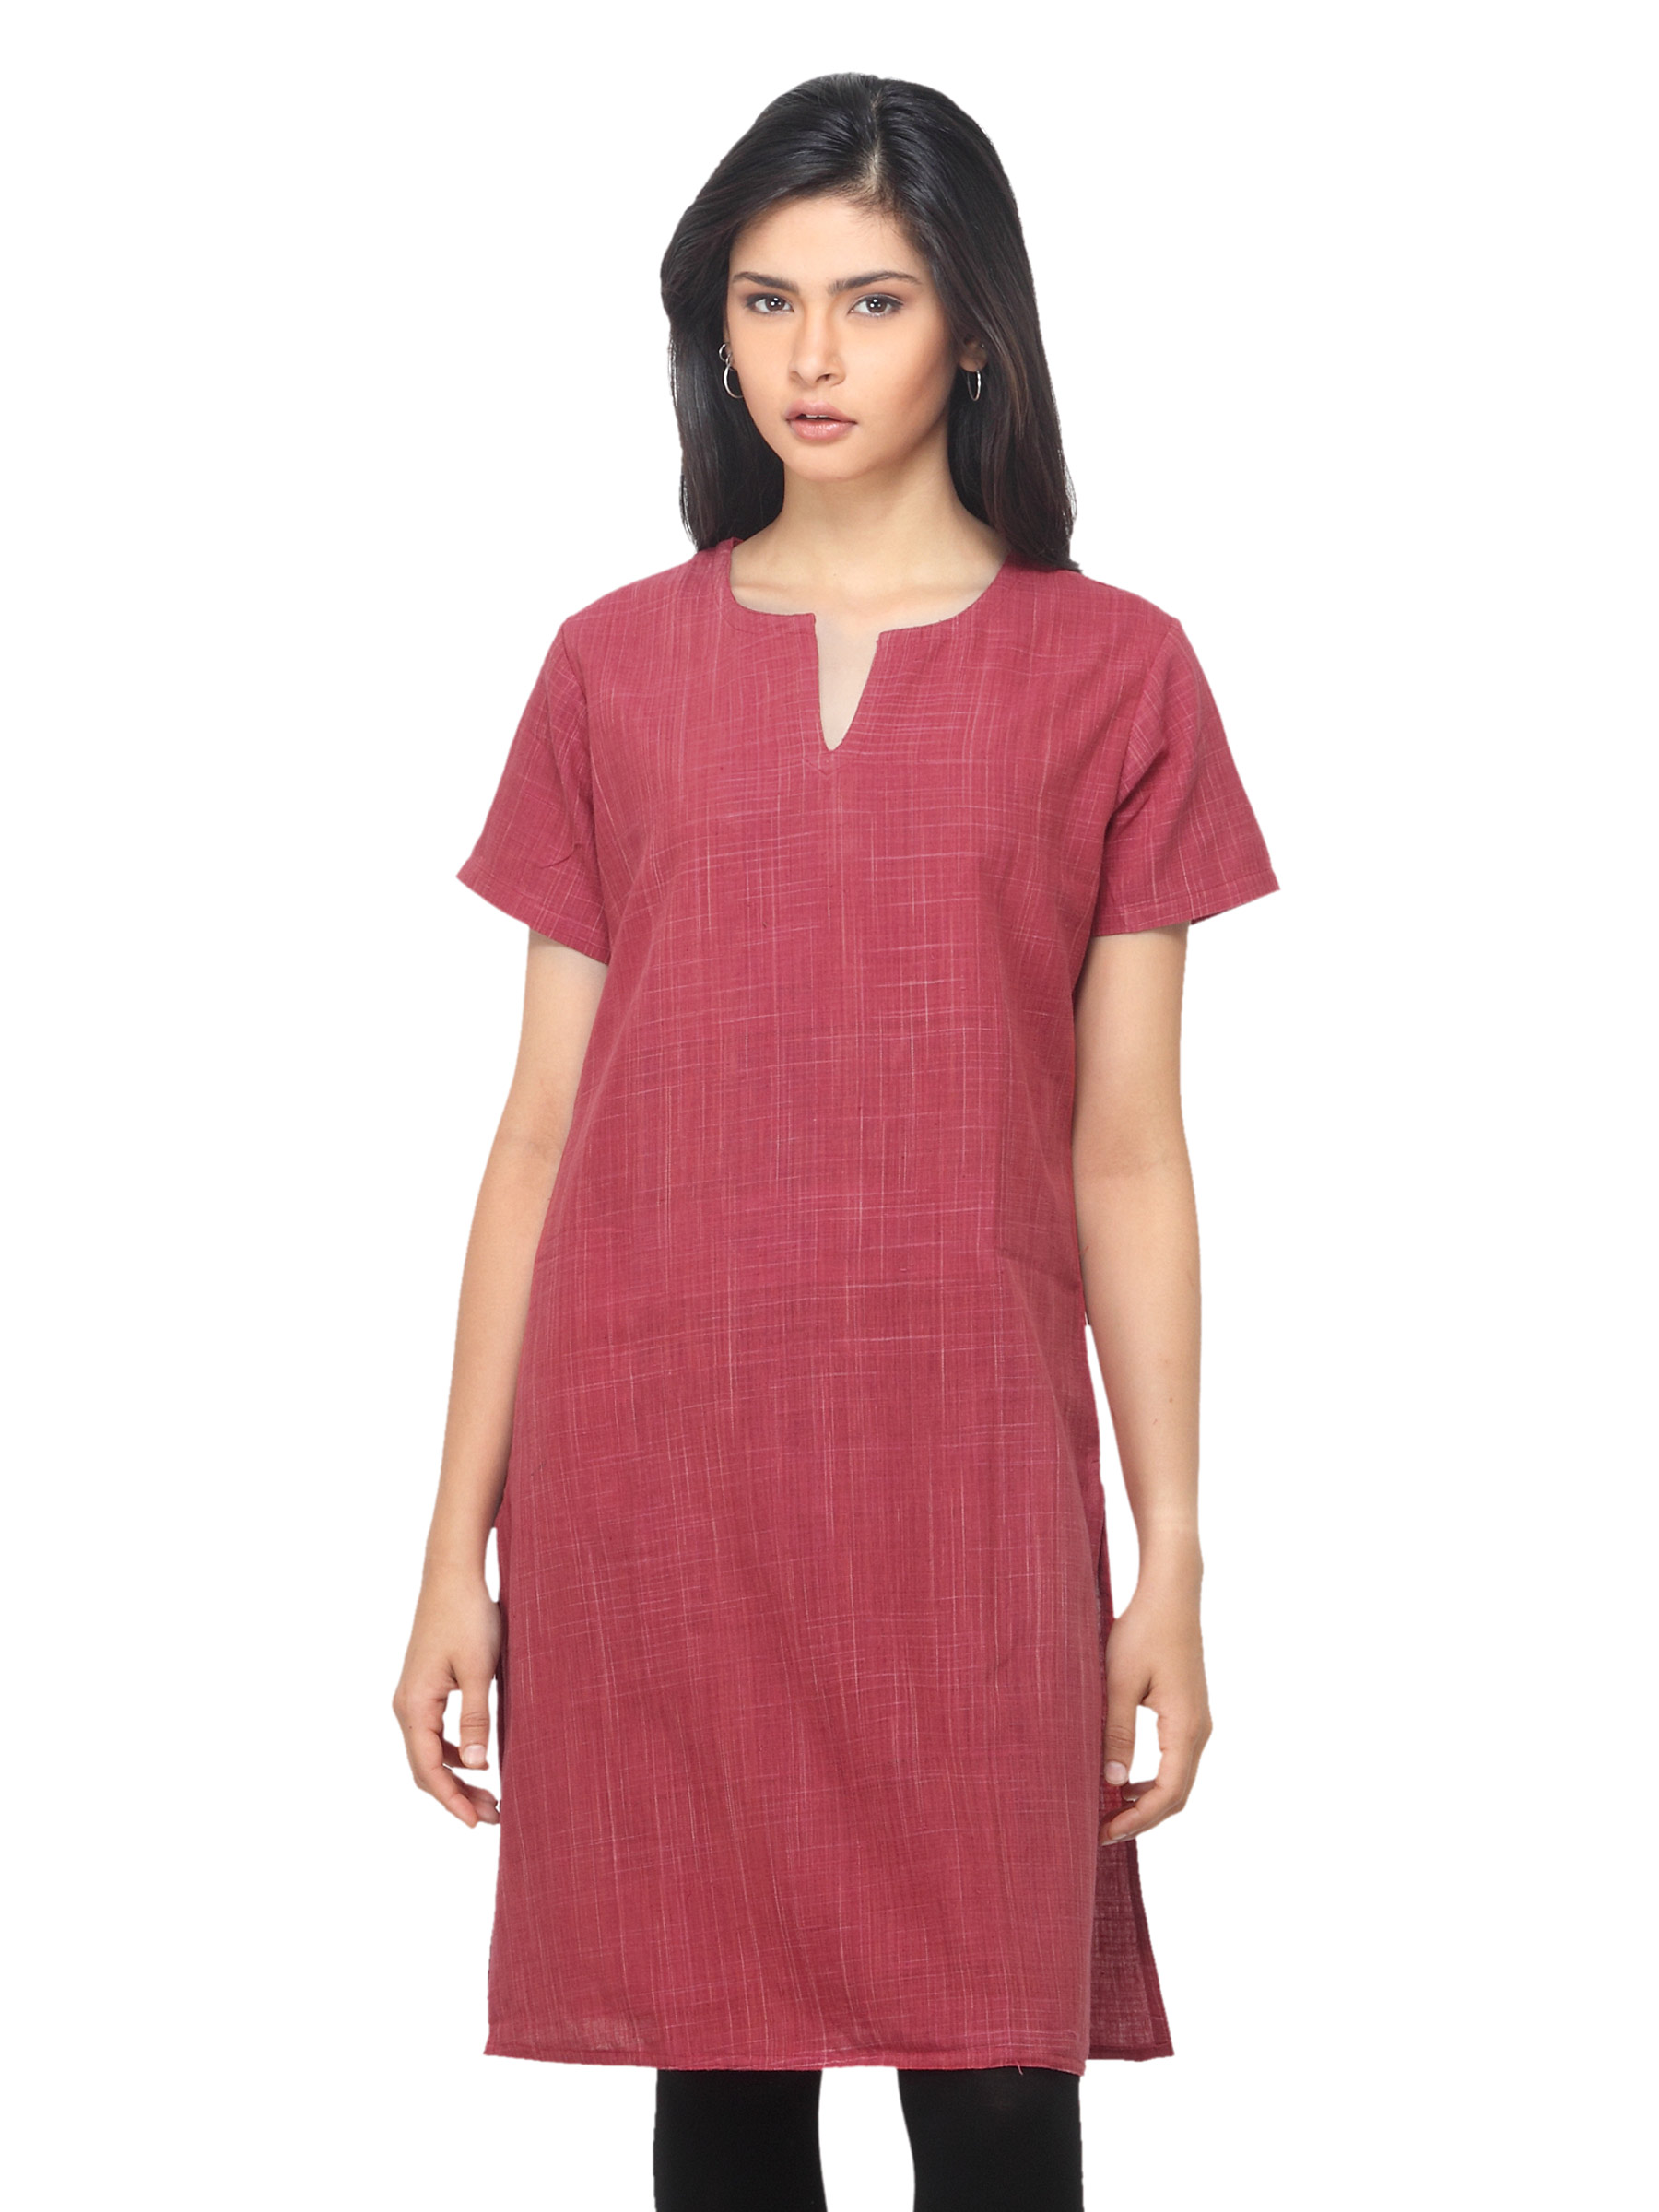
Fabindia Women Red Khadi Bijli Kurta
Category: Apparel / Topwear / Kurtas
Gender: Women
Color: Red
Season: Summer 2012
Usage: Ethnic